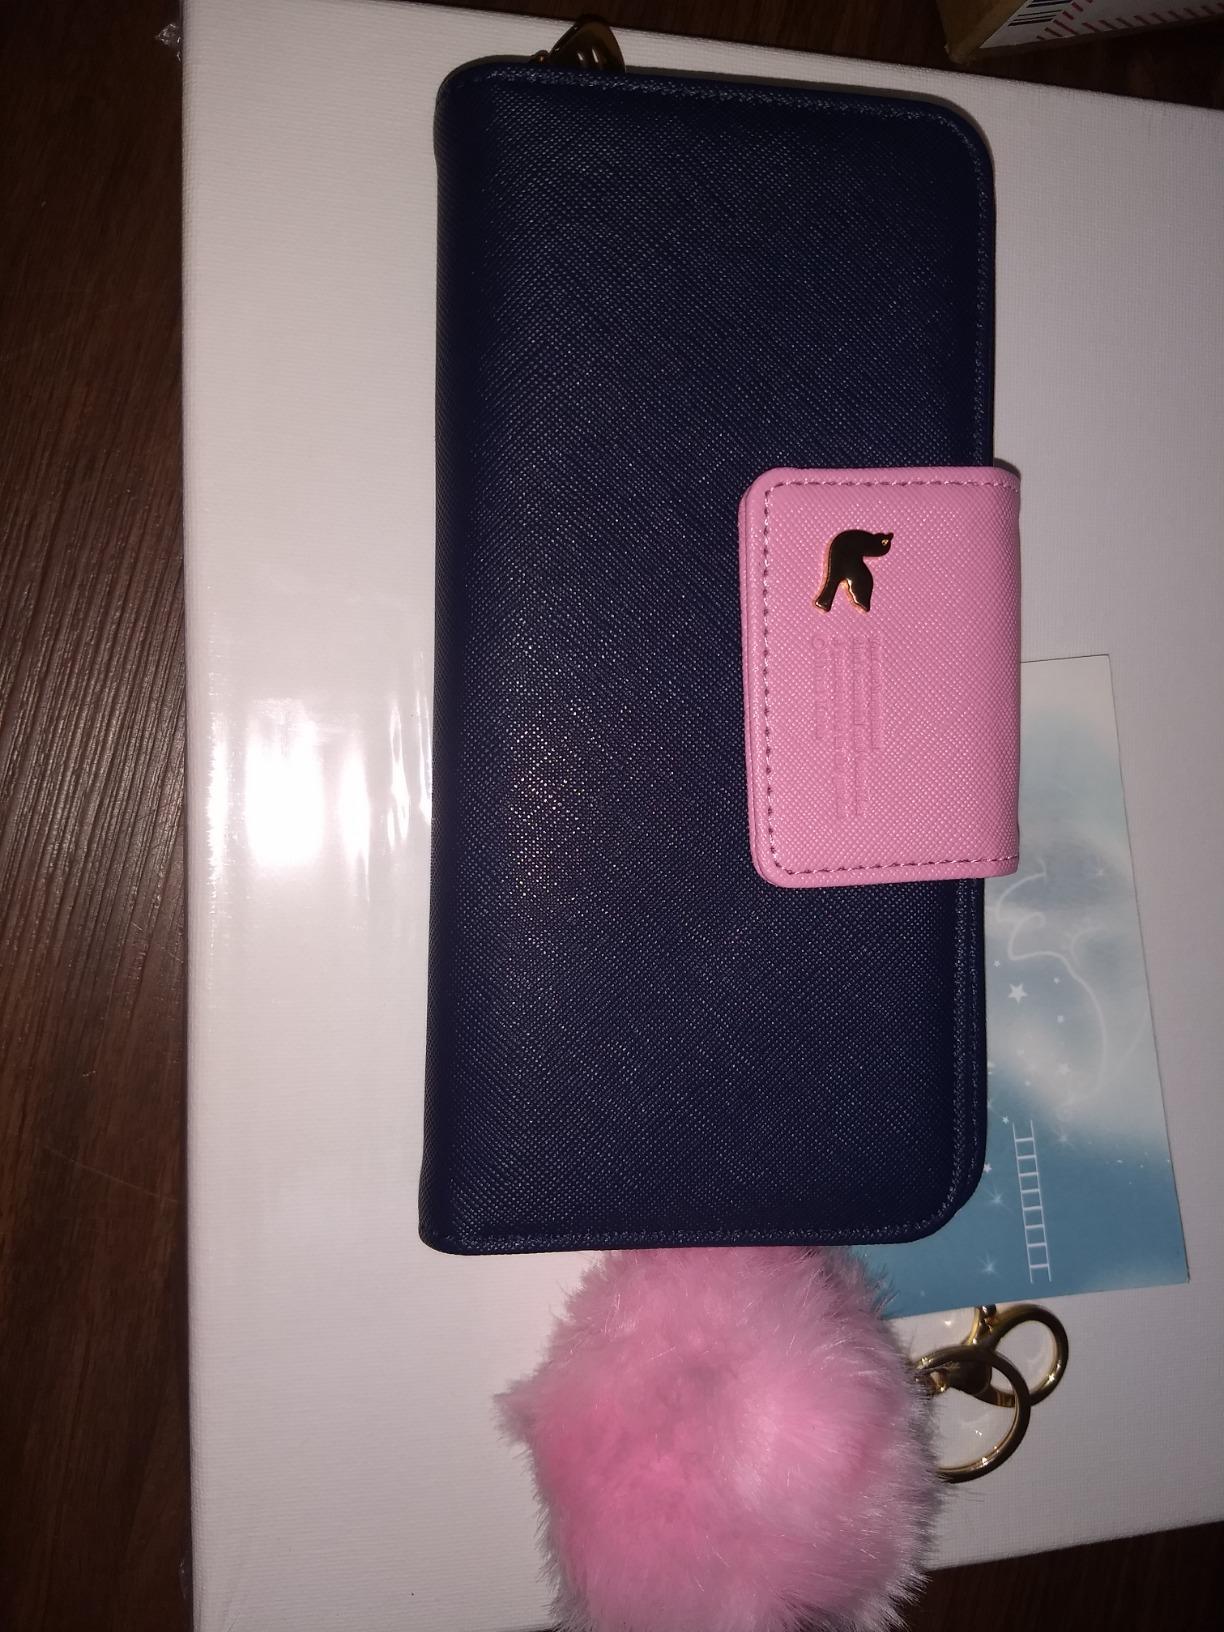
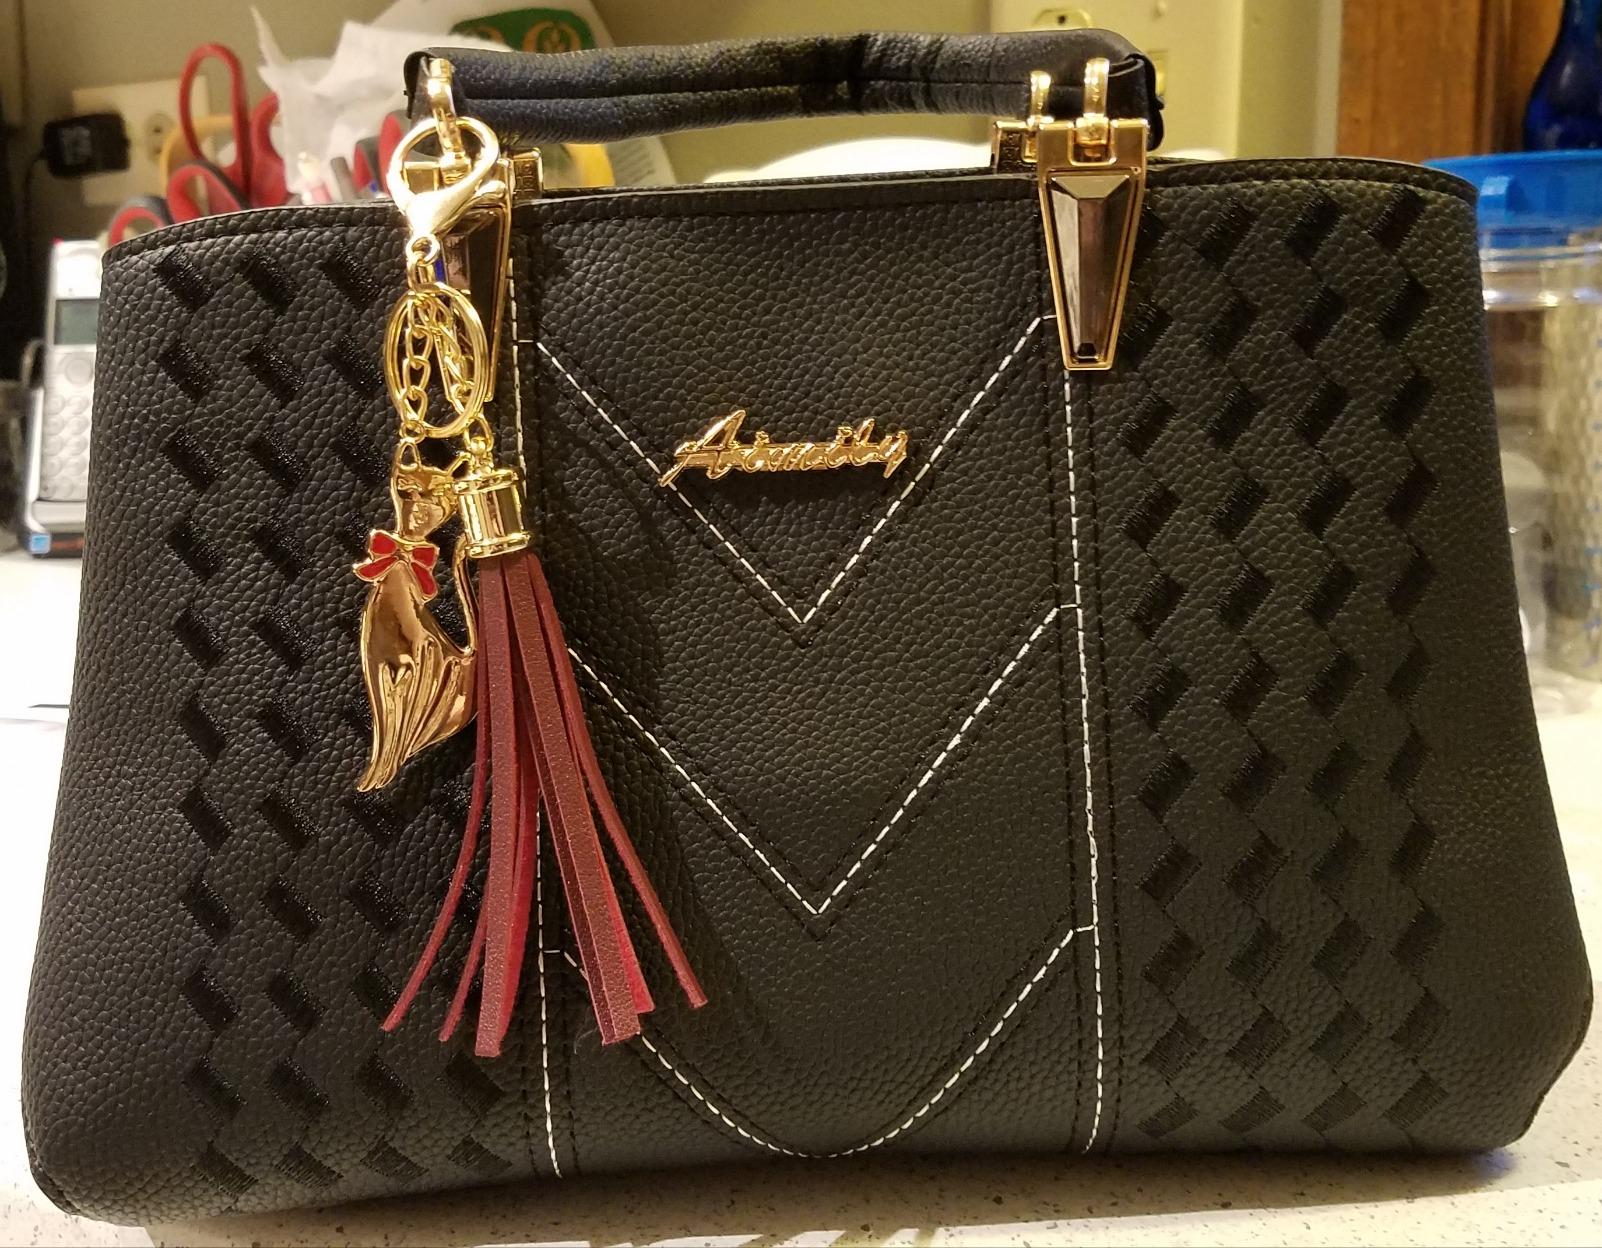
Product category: accessories_handbag
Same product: no